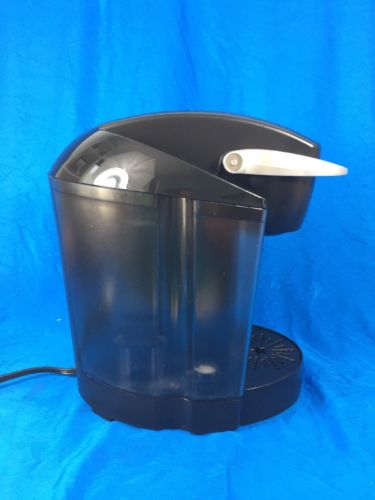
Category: coffee maker